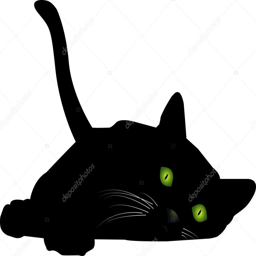
vector image of a black cat -- stock vector #